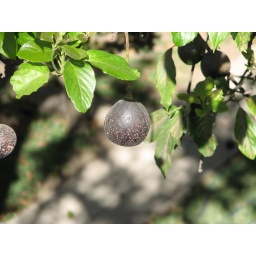
Avocado tree and fruit in Antigua, Guatemala